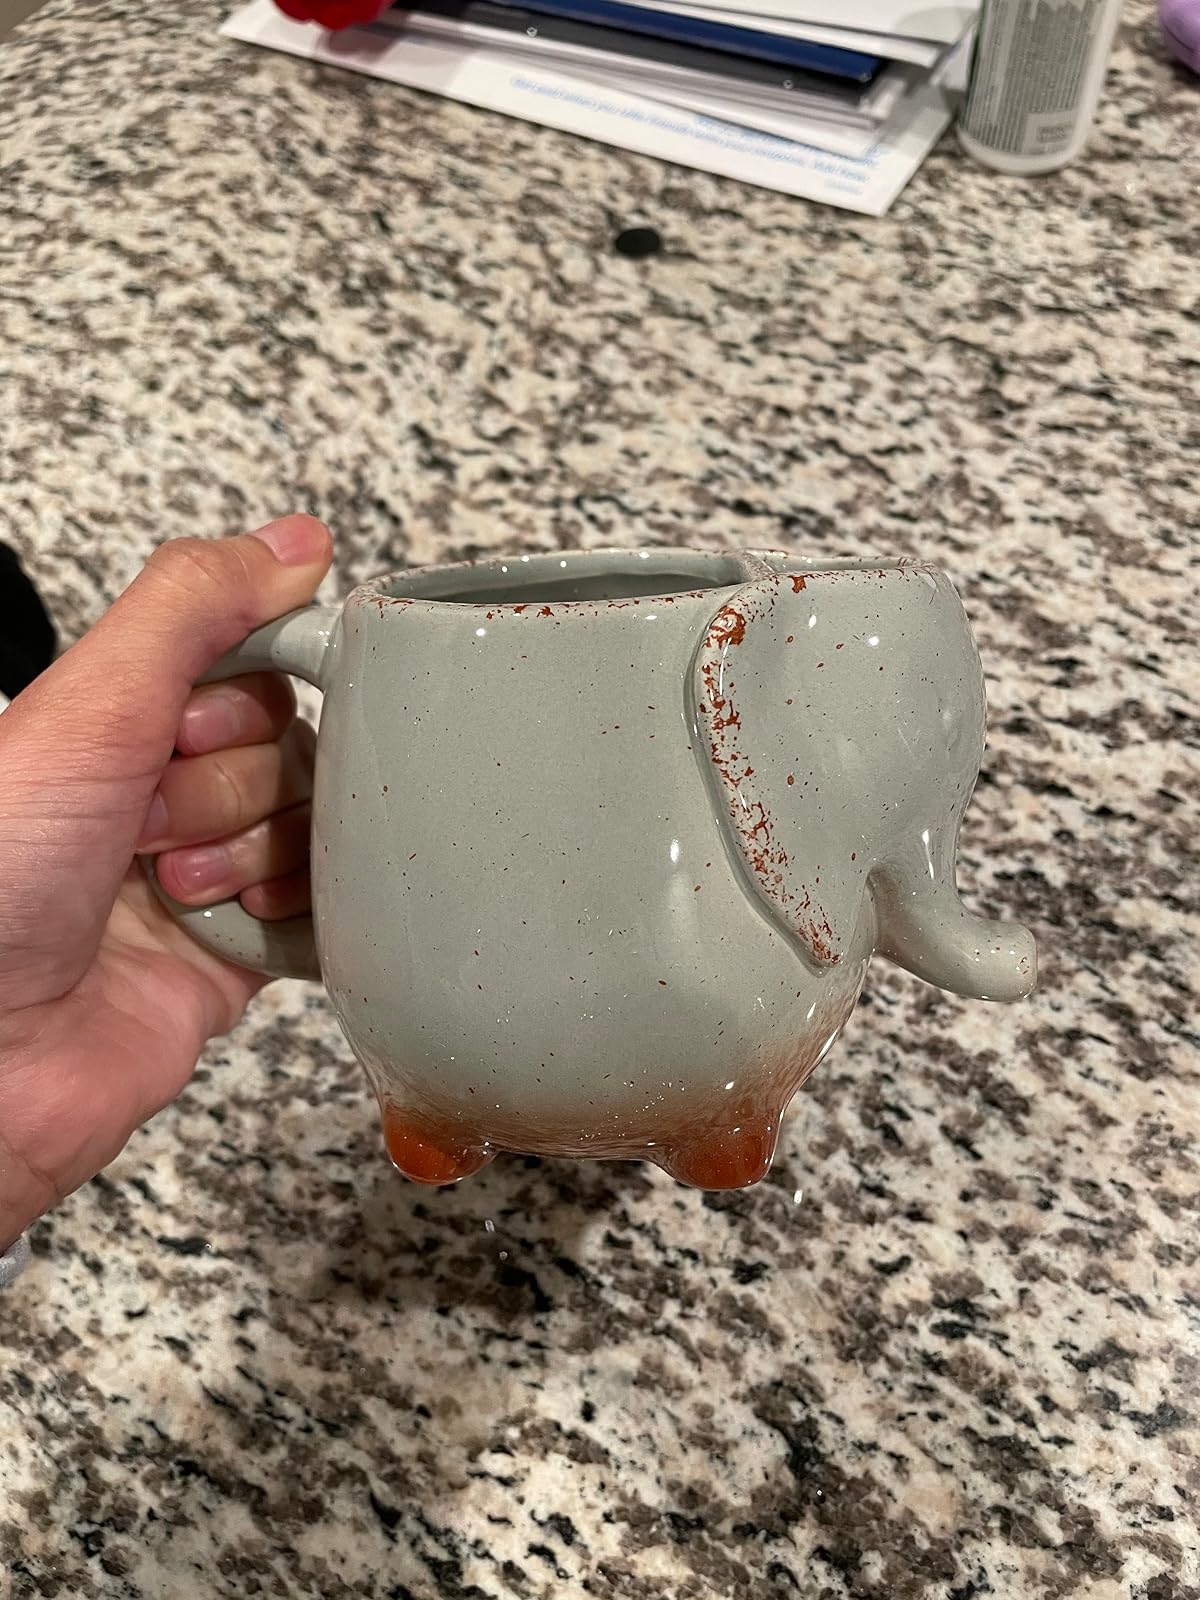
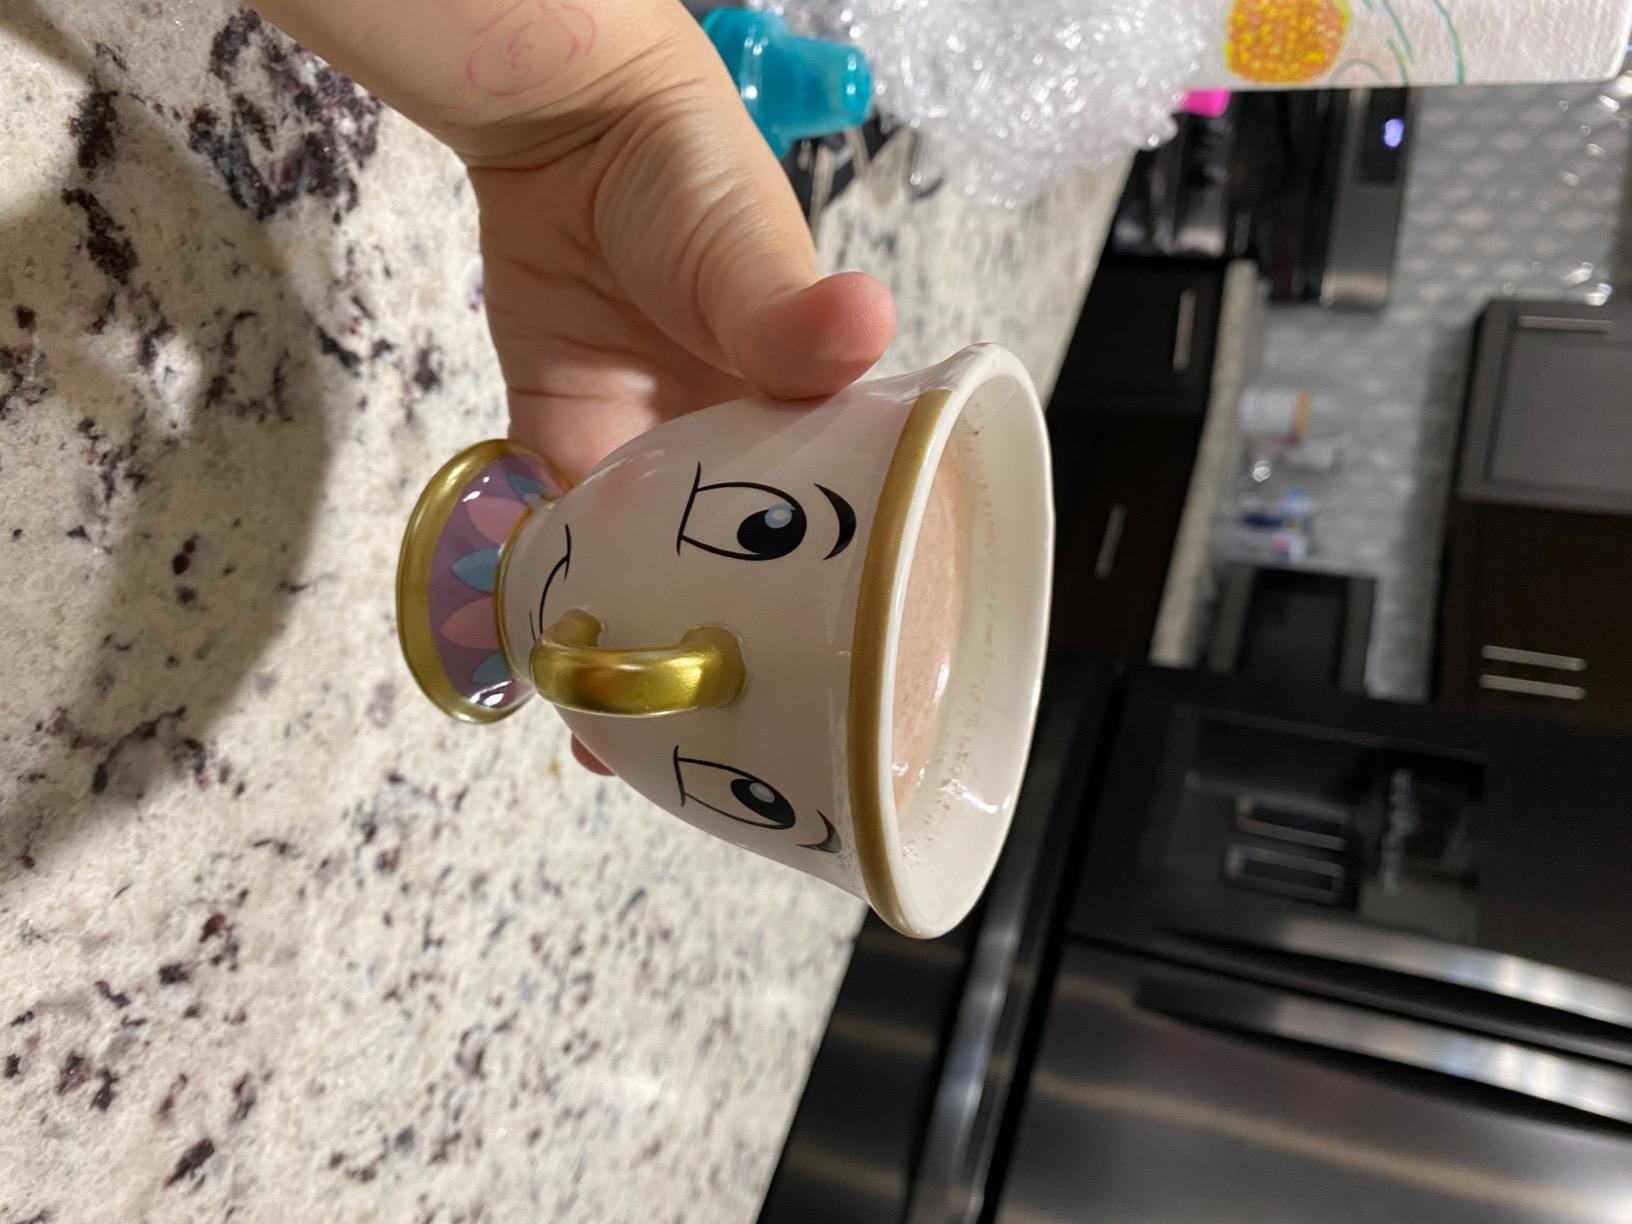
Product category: items_mug
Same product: no